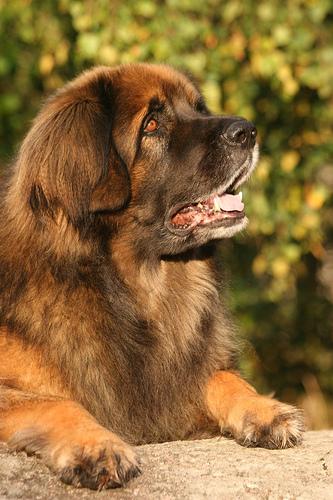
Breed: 214-n000019-Leonberg